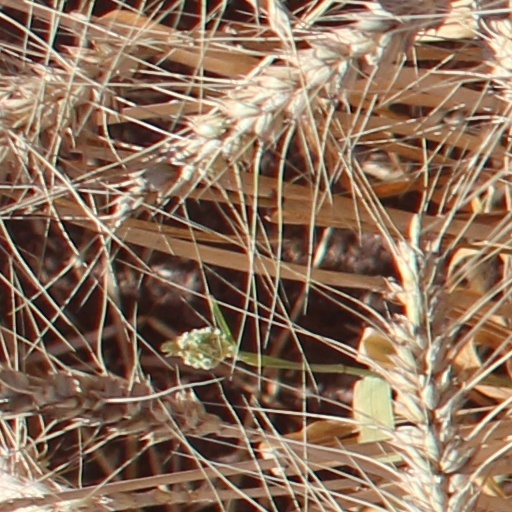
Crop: wheat